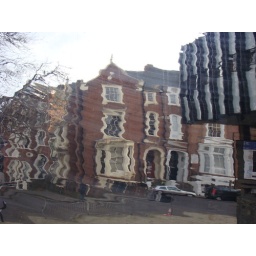
reflection in the sky mirror nottingham